It Was You Charlie

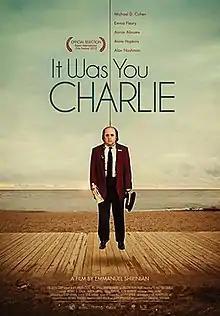
Film poster

It Was You Charlie is a 2013 Canadian comedy-drama film. It is the first feature film of director Emmanuel Shirinian who wrote its screenplay. The movie tells the story of a lonely graveyard shift doorman named "Abner", a once-accomplished sculptor and former college art teacher, but now sadly, a mere shadow of his former self. He is heartbroken because of an unresolved conflict with his brother over a woman he once loved, and is at the same time consumed with guilt and suicidal thoughts as he remains profoundly haunted a year after a terrible car accident that took the life of the young woman in the other vehicle.